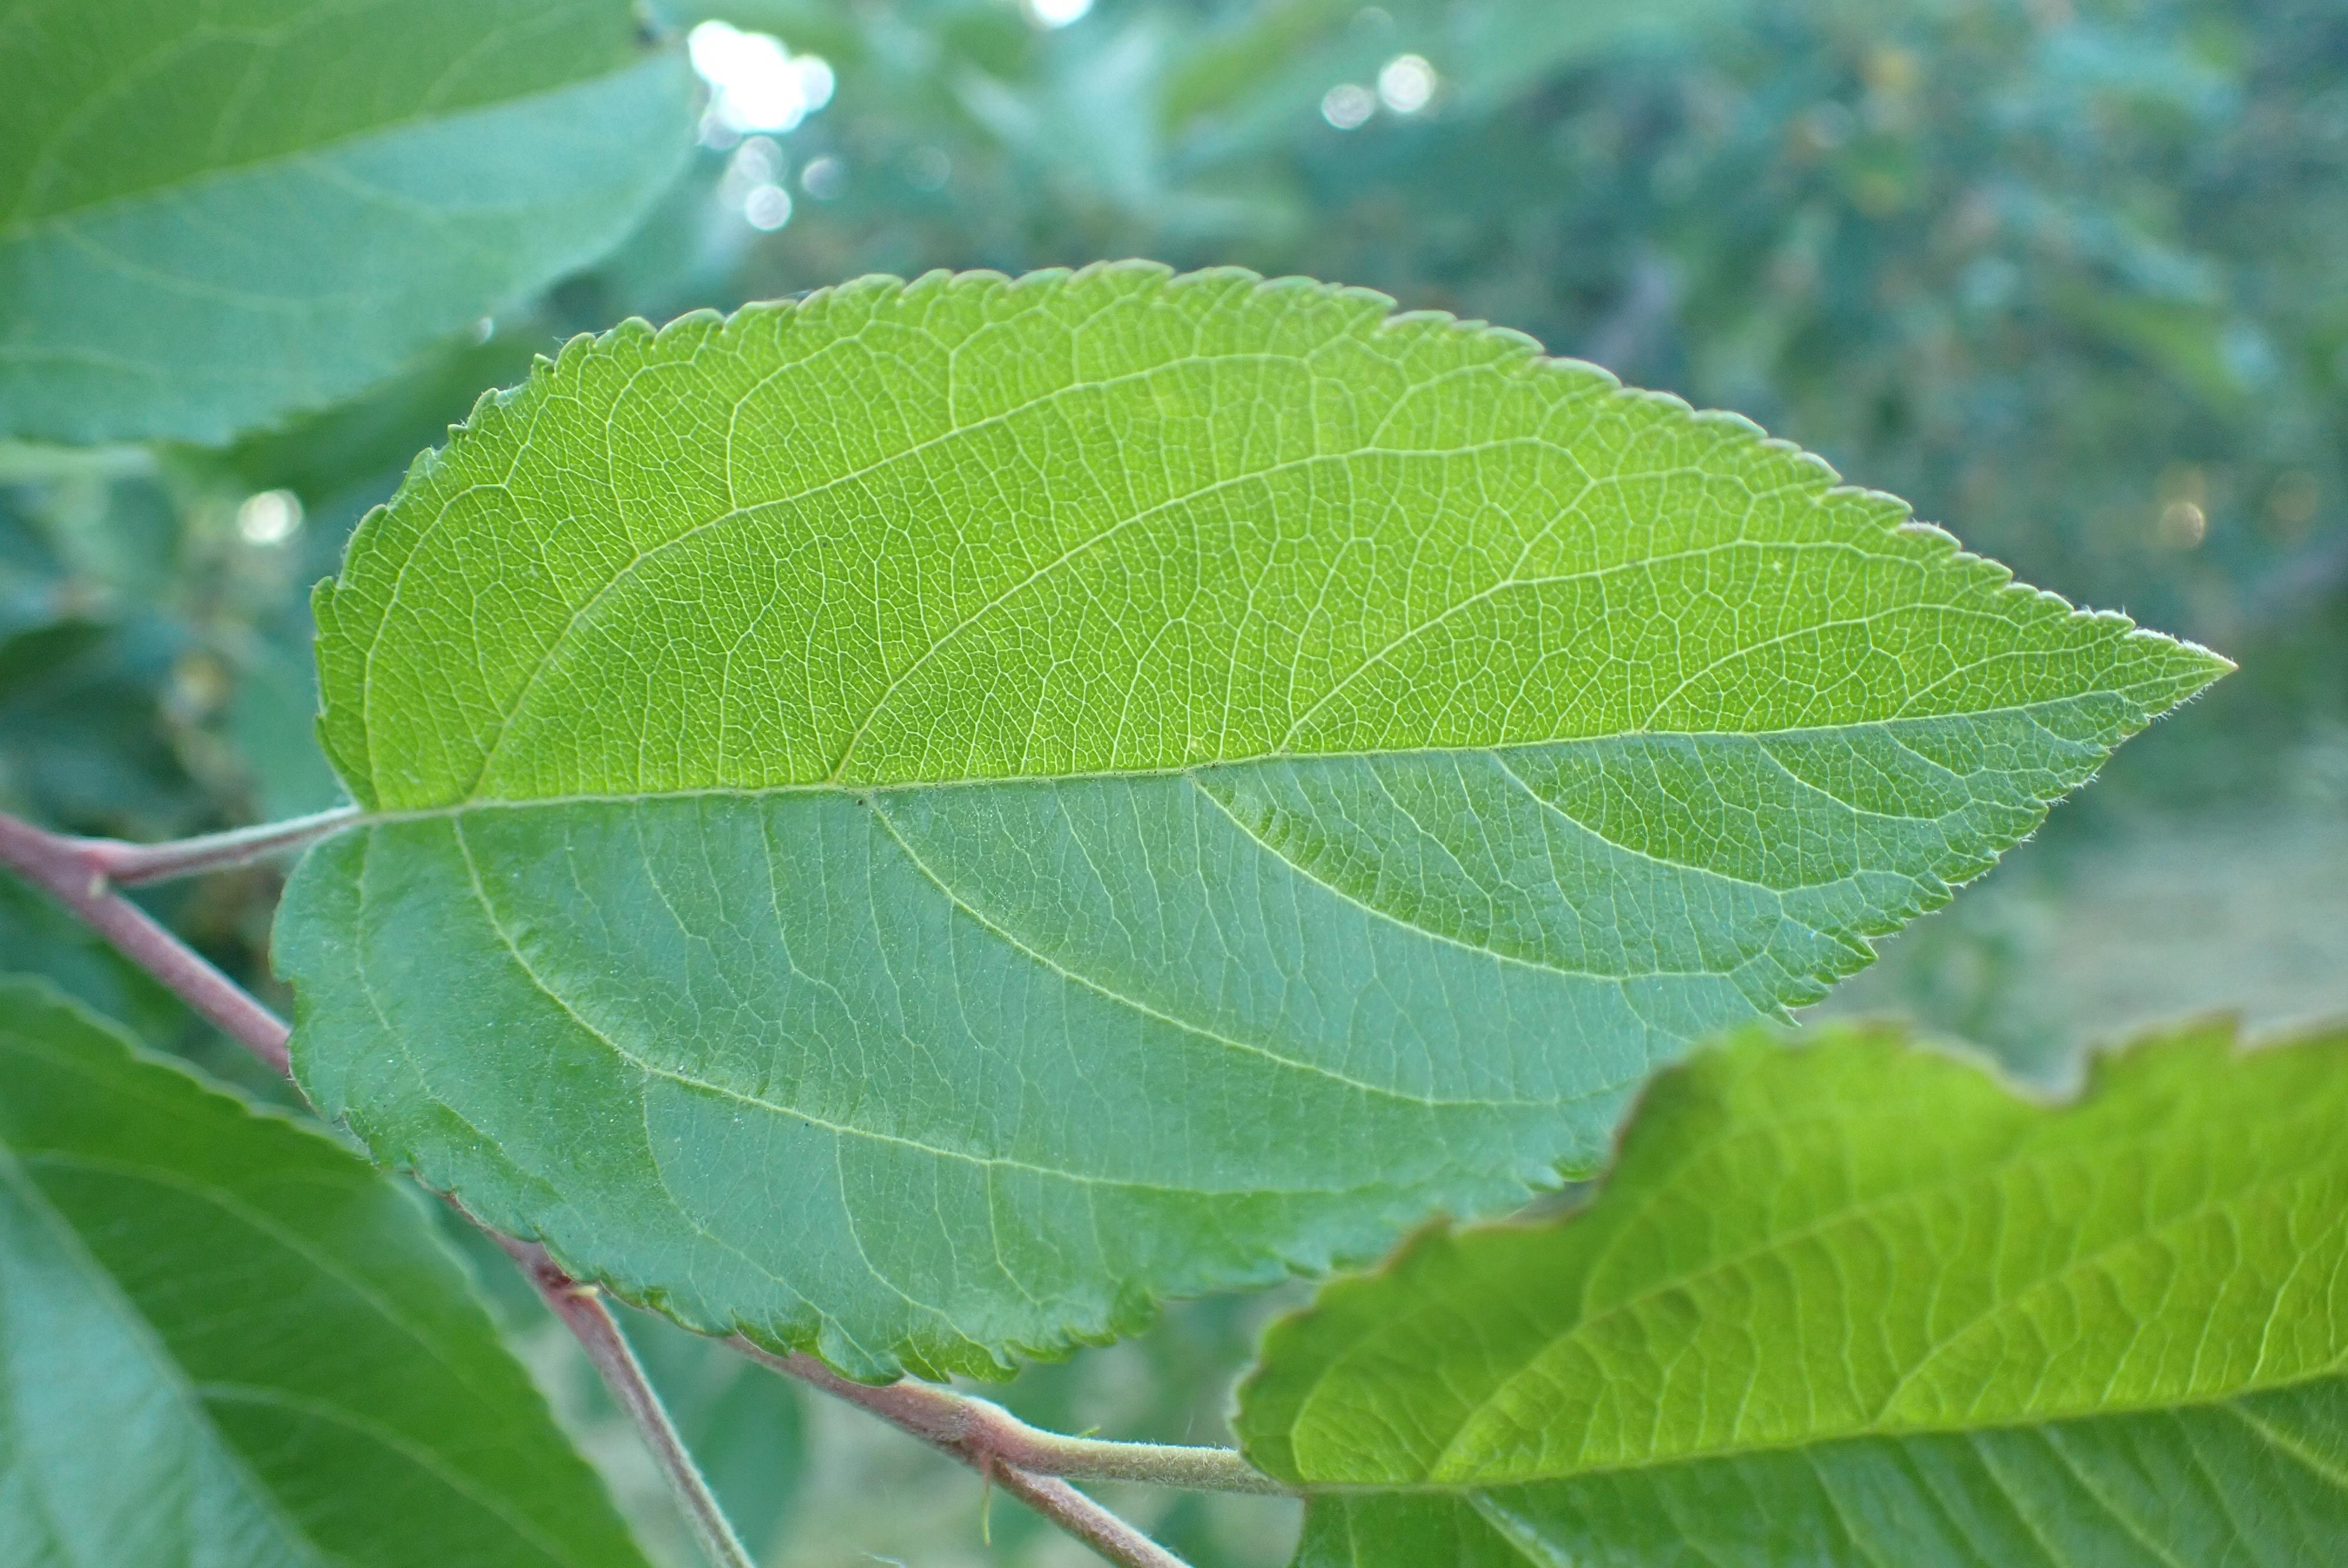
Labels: healthy